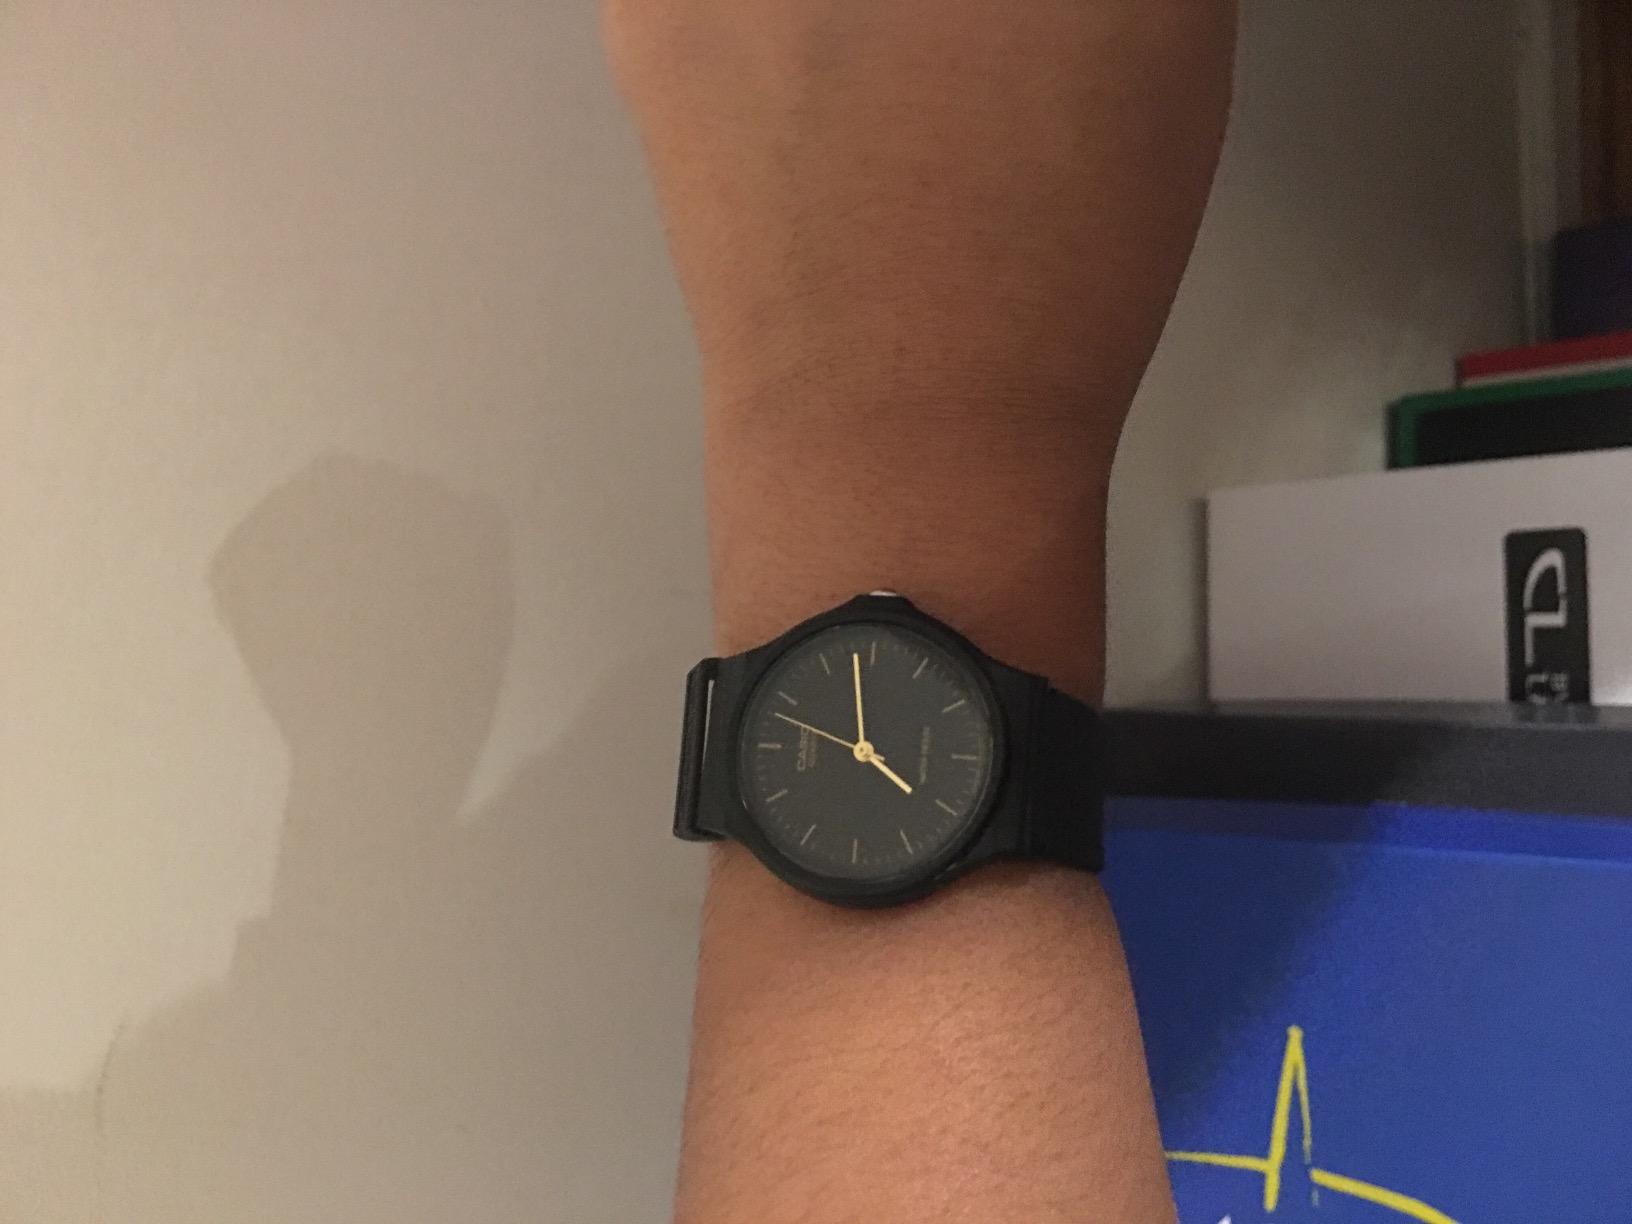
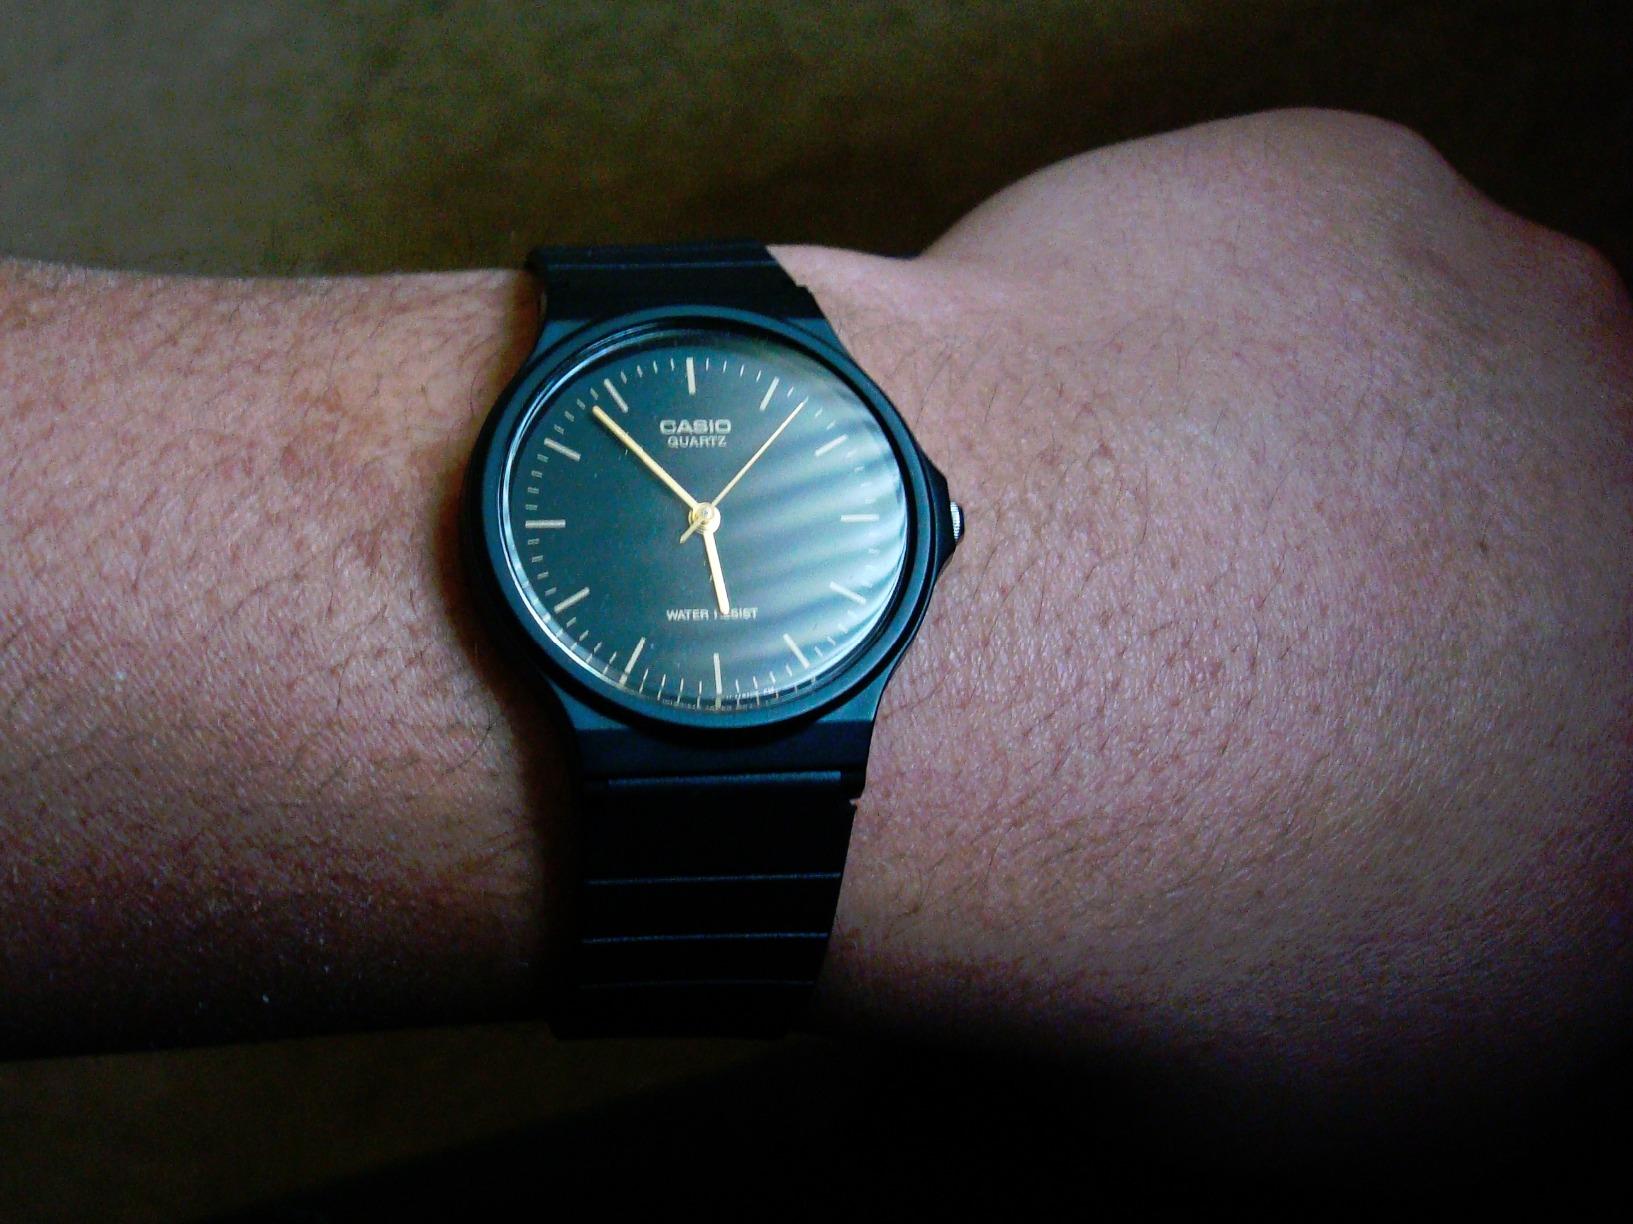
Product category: accessories_watch
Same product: yes